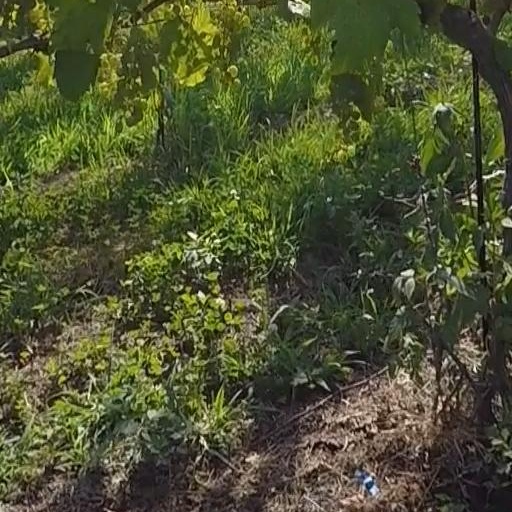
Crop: grape